Paula Febbe

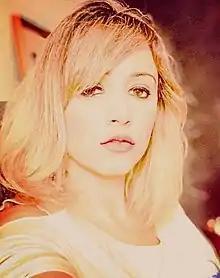

Paula was born in the city of São Paulo, Brazil, in 1983. She started writing songs during her teenage years. Paula studied script at the Goldcrest Post Production Theater in New York City while working as a nanny and waitress at wakes to pay the bills. In Brazil, she has a Radio and Television Degree, specializing in script and psychoanalysis. She has written for vehicles such as "Rolling Stone" magazine and "Folha de São Paulo". She was also a psychoanalysis columnist for Ana Maria Braga's website. She was press agent for B.B. King's "One More Time" tour in Latin America.